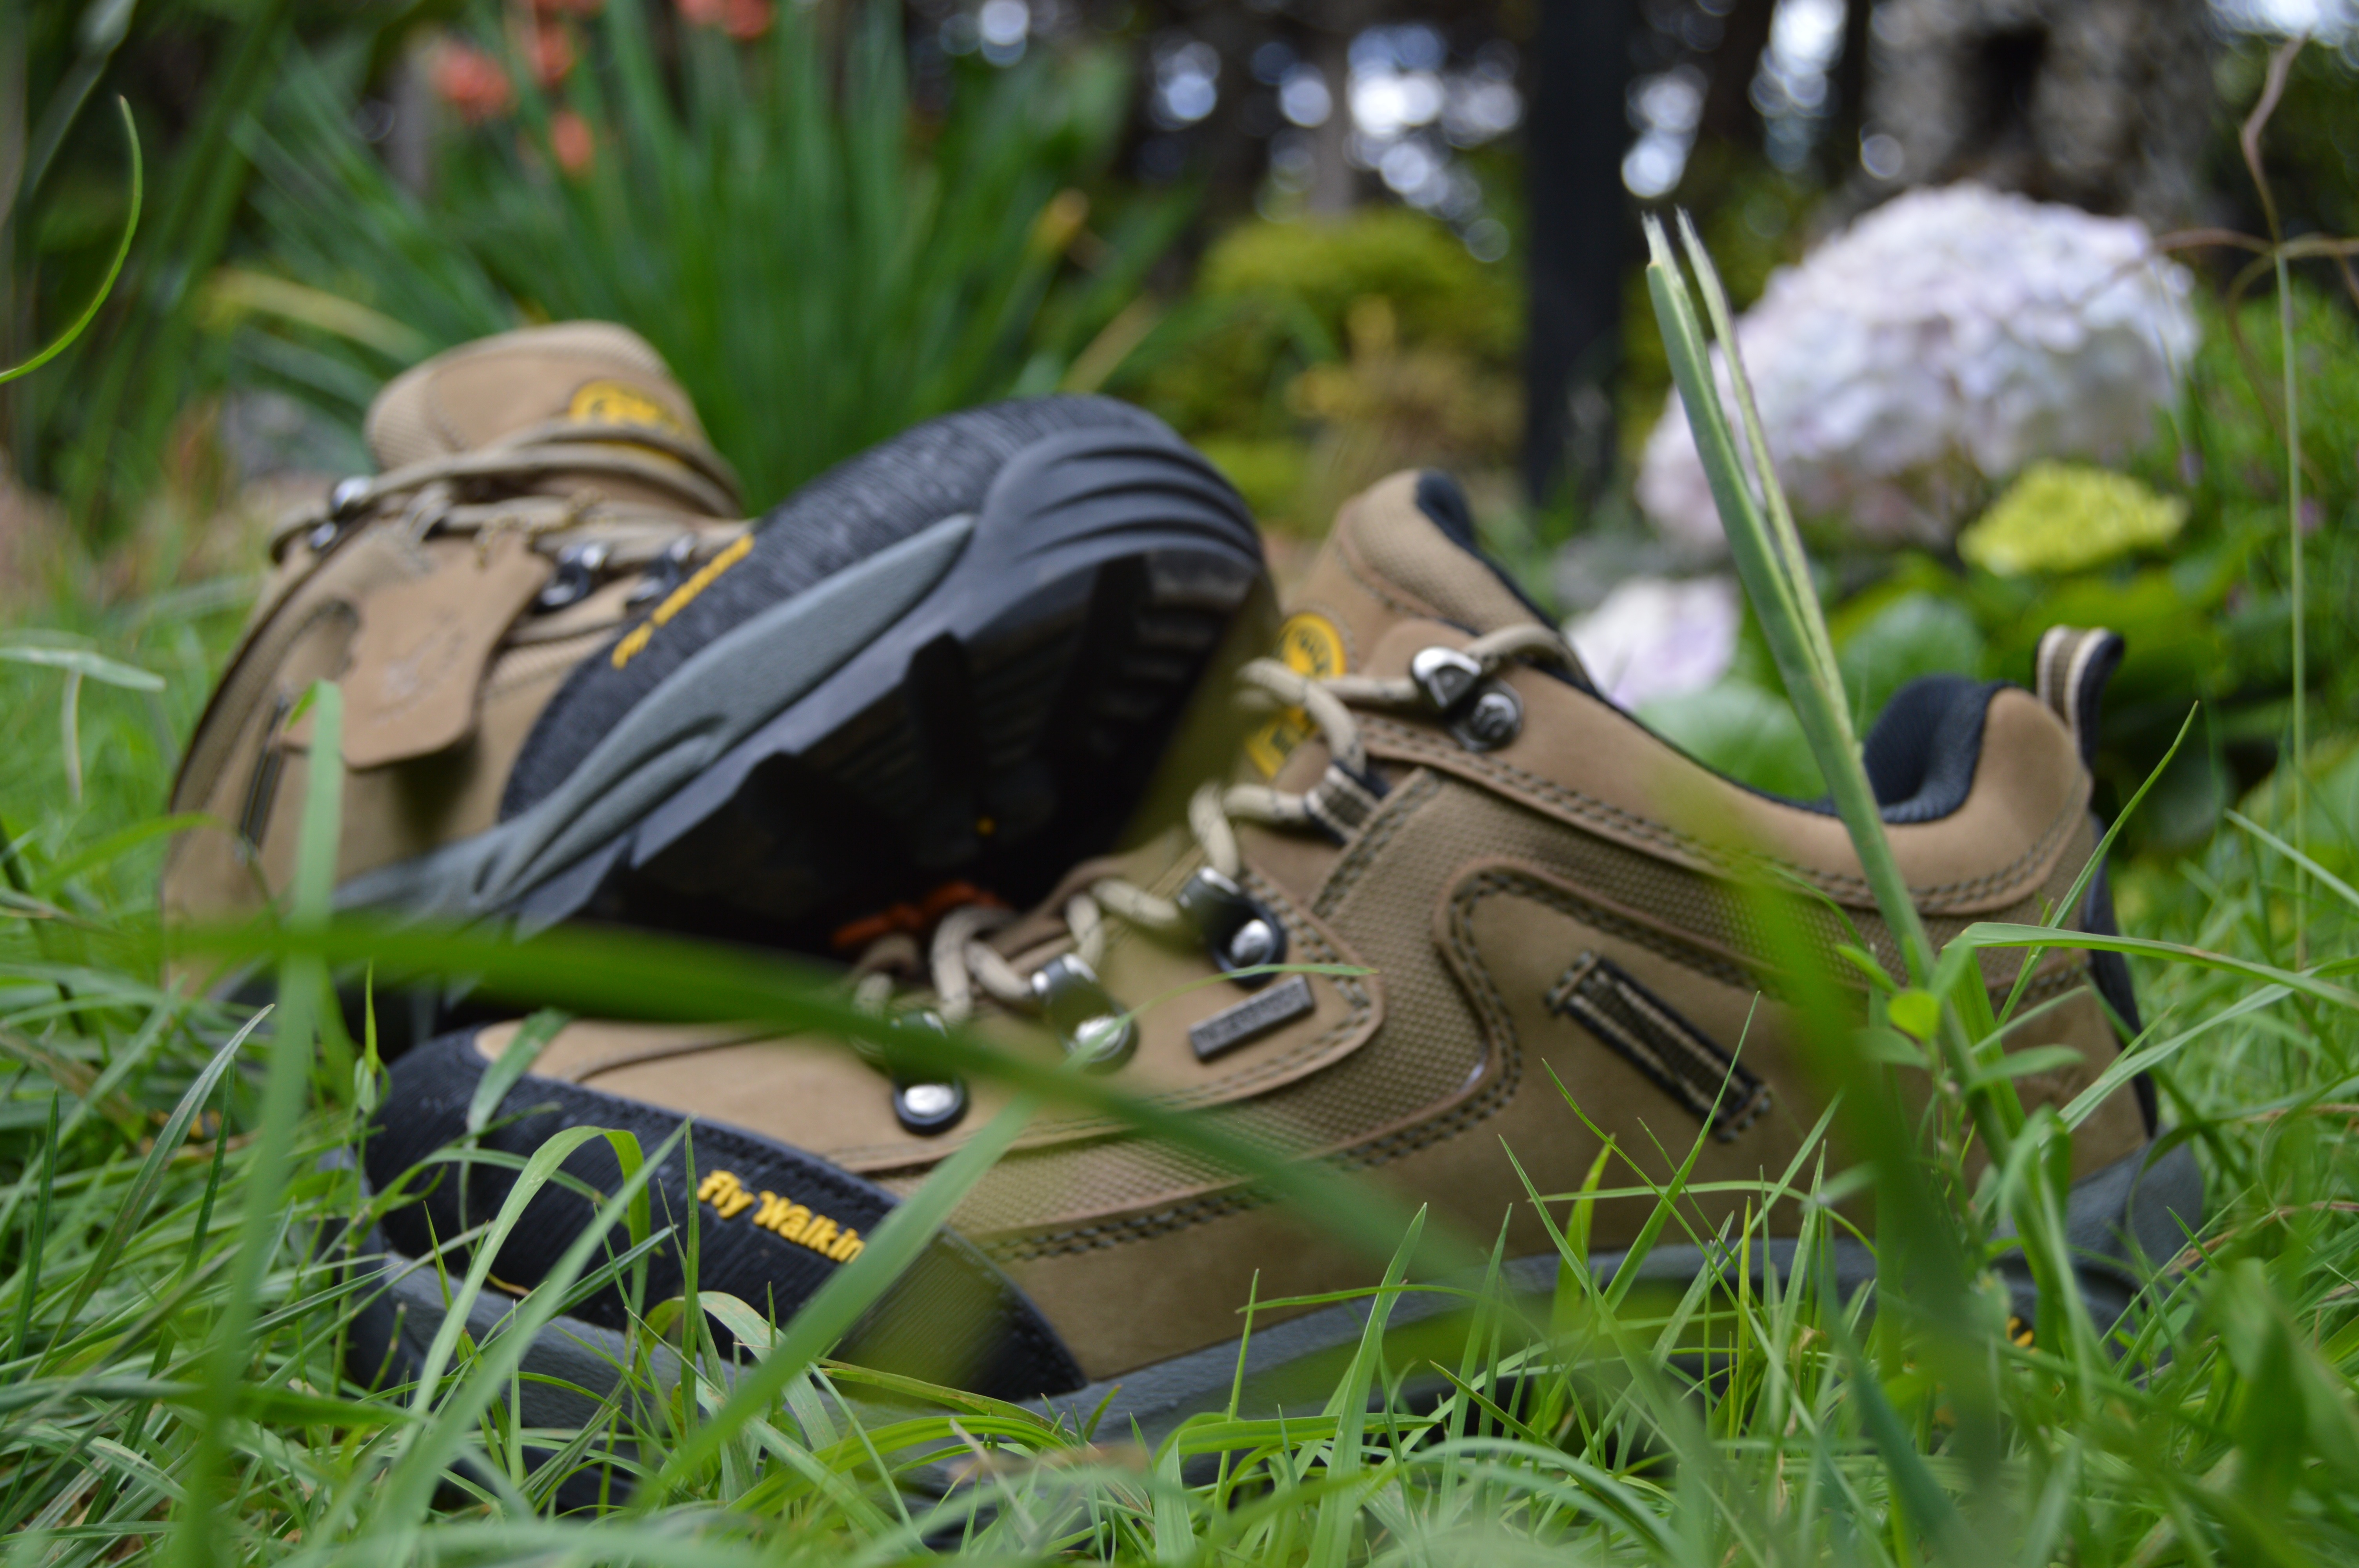
grass, lawn, green, jungle